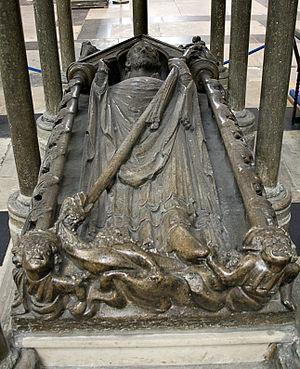
Walter de Grey, prélat anglais et homme d'État, fut archevêque d'York et Lord chancelier d'Angleterre.